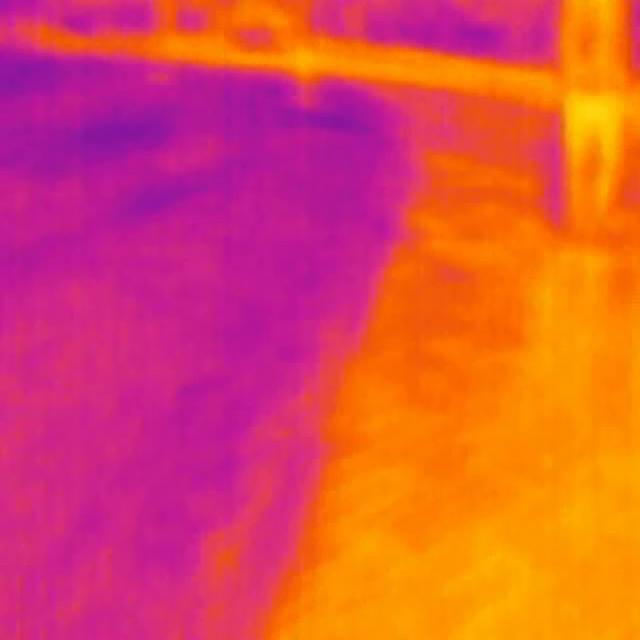
Detected objects:
label: person